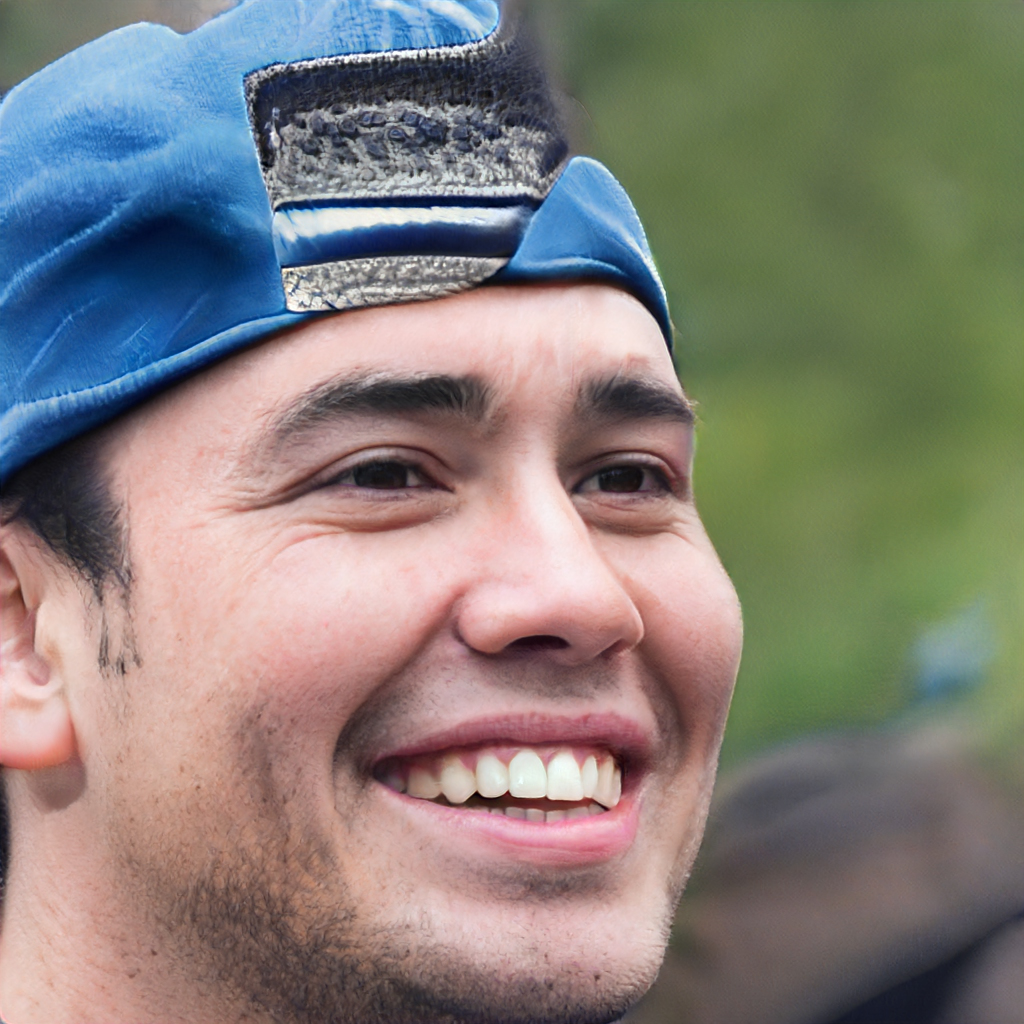
Gender: Male